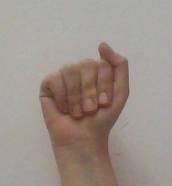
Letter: saad